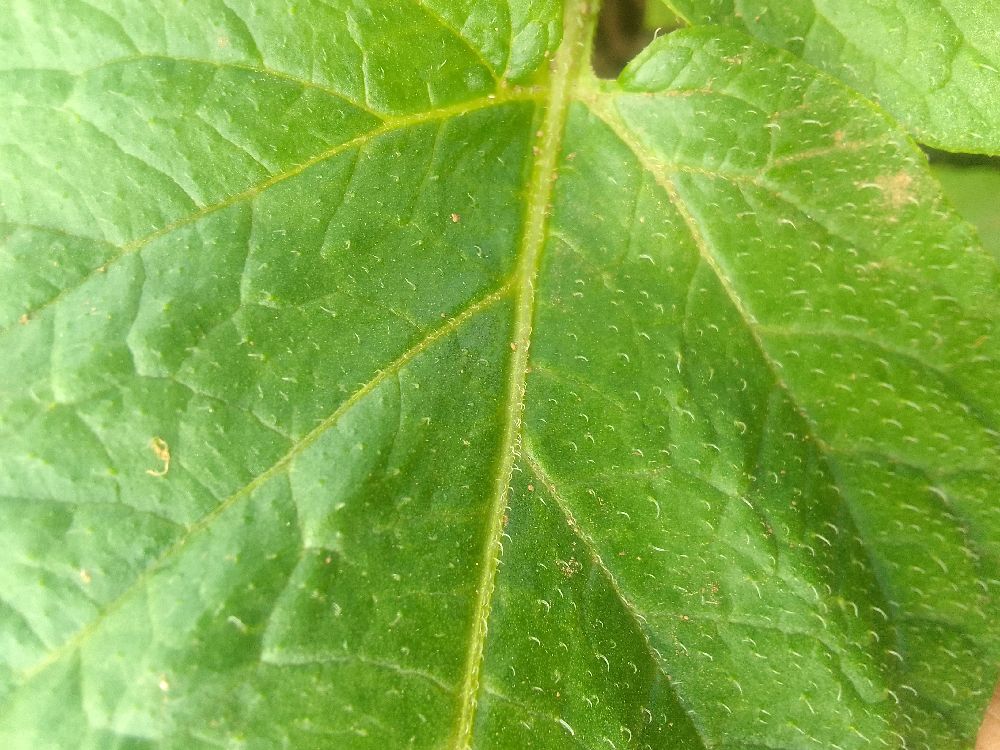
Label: Healthy